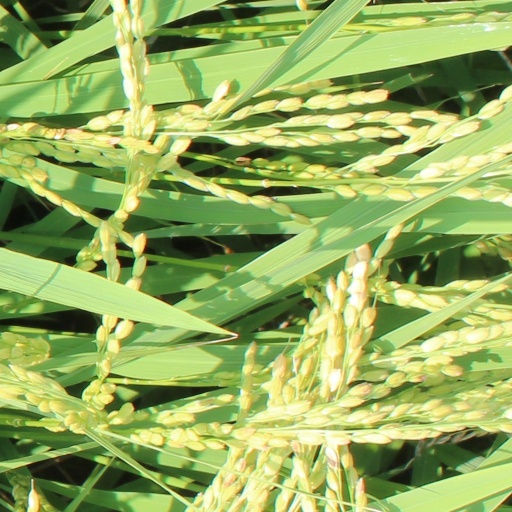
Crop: rice